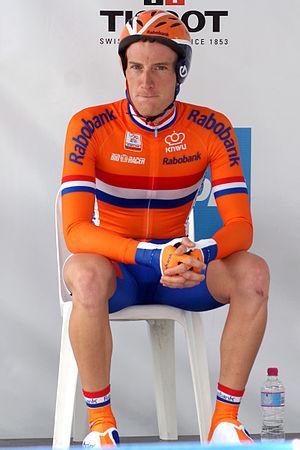
Jos van Emden est un coureur cycliste néerlandais, né le 18 février 1985 à Schiedam, membre de l'équipe Rabobank depuis septembre 2008 devenue par la suite Belkin puis Lotto NL-Jumbo et Jumbo-Visma.